Log cabin

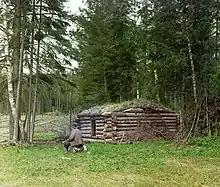
A log cabin in Russia, photographed by Sergey Prokudin-Gorsky in 1912

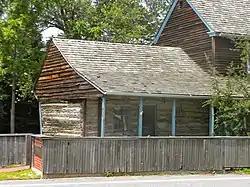
Built in 1640, C. A. Nothnagle Log House, located in Swedesboro, New Jersey, is likely the oldest log cabin in the United States.

A log cabin is a small log house, especially a minimally finished or less architecturally sophisticated structure. Log cabins have an ancient history in Europe, and in America are often associated with first-generation home building by settlers.